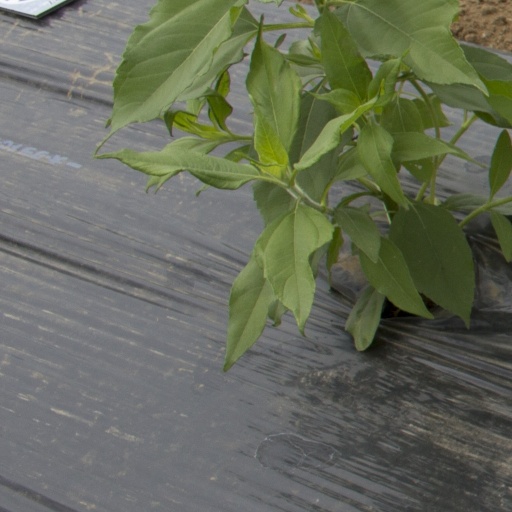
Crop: Jerusalem artichoke